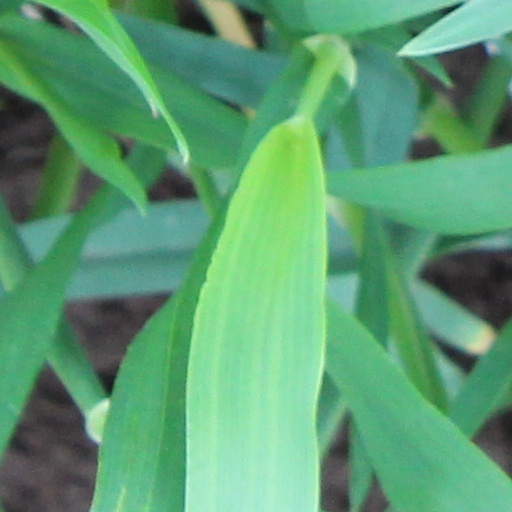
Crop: wheat